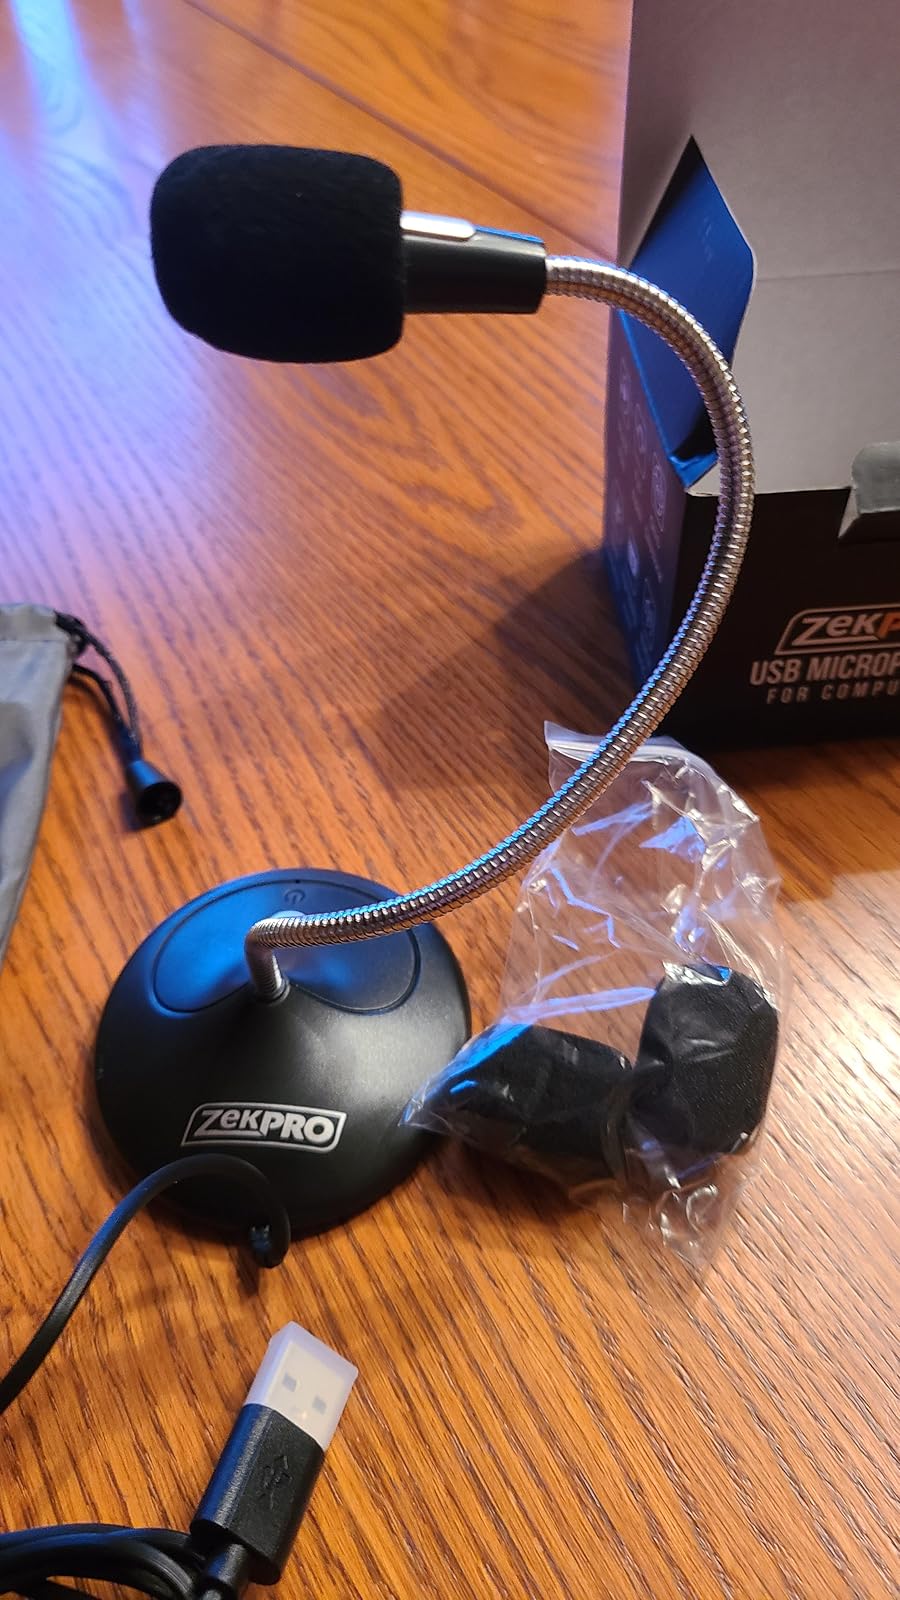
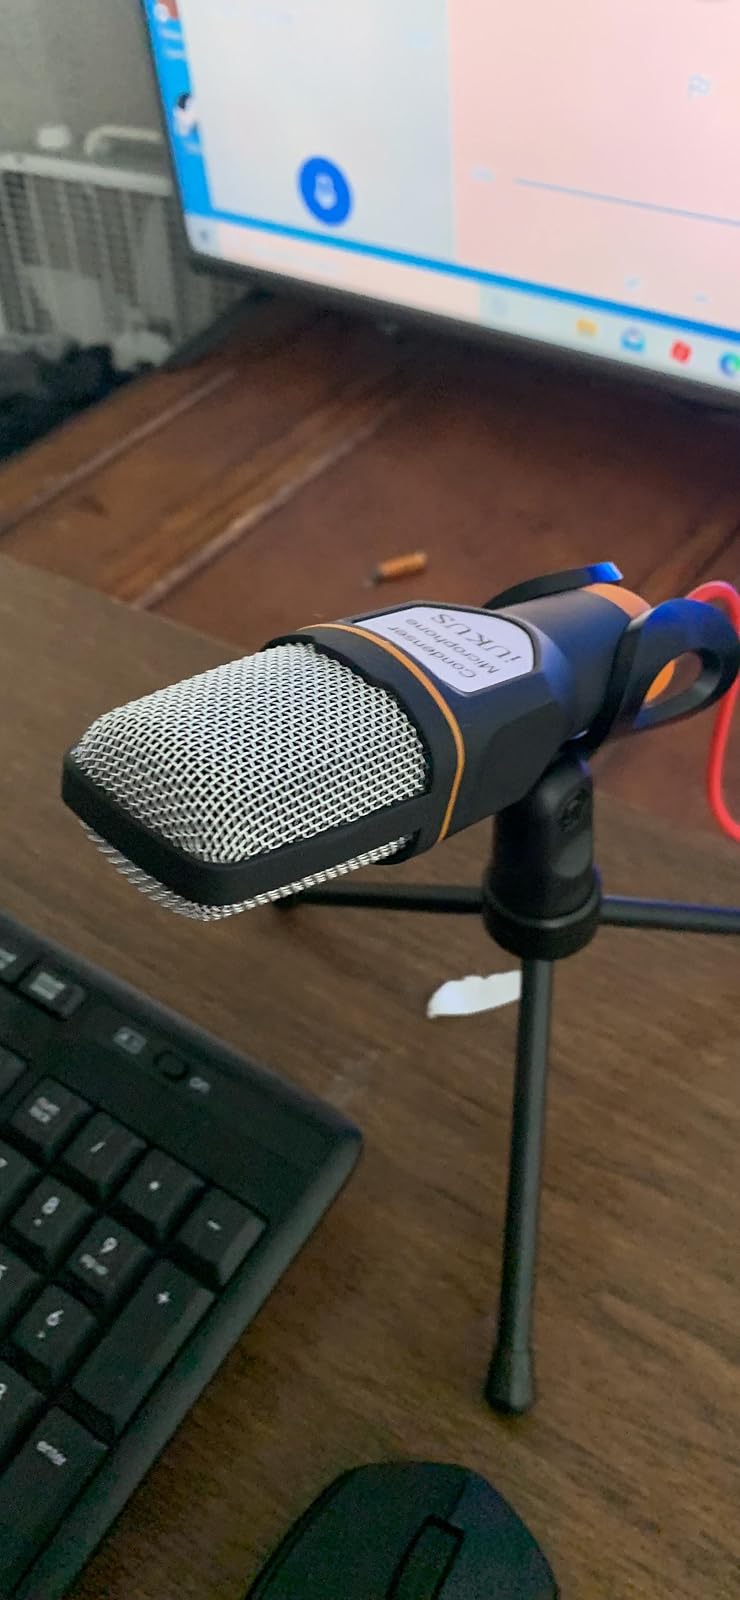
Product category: microphone
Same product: no